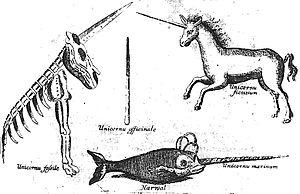
Museum Museorum ou théâtre complet de tous les médicaments et épices, avec la manière de les choisir, leurs qualités distinctives, leur utilité et leur emploi, puisé dans les musées et les magasins d’épices, d’objets d’art et d’histoire naturelle, les descriptions de voyages aux Indes orientales et occidentales, les recueils curieux d’observations météorologiques, les ouvrages des naturalistes et des médecins, et dans sa propre expérience, rédigé à l’usage de la jeunesse des écoles, des droguistes, des pharmaciens, des inspecteurs de pharmacie, ainsi que d’autres artisans tels que joailliers, peintres, teinturiers, etc... Page ""licorne"" Publié à Francfort par Michele Bernardo Valentini"
Une corne de licorne est un objet légendaire, connu en Europe occidentale. Durant la majeure partie du Moyen Âge et des Temps modernes, il est supposé être la corne unique ornant le front de la licorne. De nombreux pouvoirs de guérison et des vertus de contrepoison lui sont attribués. Ces propriétés, supposées réelles dès le XIIIᵉ siècle, en font l'un des remèdes les plus chers et les plus réputés au cours de la Renaissance, et justifient son utilisation dans les cours royales. Les croyances liées à la « corne de licorne » influencent l'alchimie à travers la médecine spagyrique. L'objet est à l'origine d'une série de tests sur ses propriétés de purification, relatés entre autres dans l'ouvrage d'Ambroise Paré, Discours de la licorne, qui annonce les prémices de la méthode expérimentale.
La licorne, parfois nommée unicorne, est une créature légendaire à corne unique. Son origine, controversée, résulte de multiples influences, en particulier de descriptions d'animaux tels que le rhinocéros et l'antilope, issues de récits d'explorateurs. Les premières représentations attestées d'animaux unicornes remontent à la civilisation de l'Indus. Le récit sanskrit d'Ekashringa et les routes commerciales pourraient avoir joué un rôle dans leur diffusion vers le Proche-Orient.